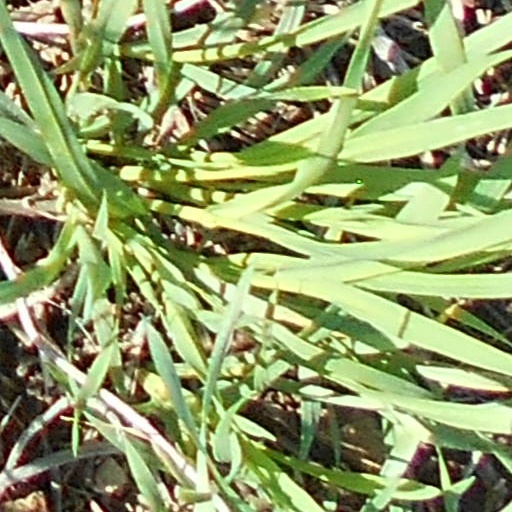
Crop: wheat